Julia Golovina

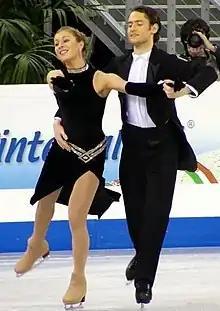
Golovina and Voiko in 2004

Julia Golovina (born 30 May 1982) is a Ukrainian former competitive ice dancer. With former partner Oleg Voiko, she is the 2003 Ukrainian national champion. They competed at the 2002 Winter Olympics and the 2006 Winter Olympics, placing 21st and 23rd, respectively. Their highest placement at an ISU Championship was 15th at the 2003 and 2004 European Figure Skating Championships.